Sutamla

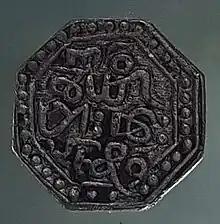
Coin of Jayadhwaj Singha in Ahom script.

After the Mughal emperor Shah Jahan fell sick in 1658, the vassal ruler of Koch Bihar, Pran Narayan, threw off the Mughal yoke and took possession of Kamrup and Hajo. The Ahoms, taking advantage of the confusion, pushed west and took control of the region up to the Sankosh river. Mir Jumla II, Aurangzeb's general who pursued Prince Shuja to the Arakan, was made the governor of Bengal. Very soon he repossessed Koch Bihar and began his campaign against the Ahom kingdom on January 4, 1662. The Ahoms took a stand at the Jogighopa fort at the Manas river. Mir Jumla overran Jogighopa, Guwahati, Simlagarh, Salagarh and finally Sutamla's capital Garhgaon on March 17, which the Ahom king had abandoned for Namrup.